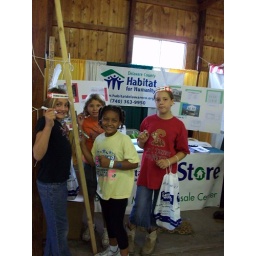
Stop by our fair booth and sign a 2x4 to be used in building our next Habitat house!